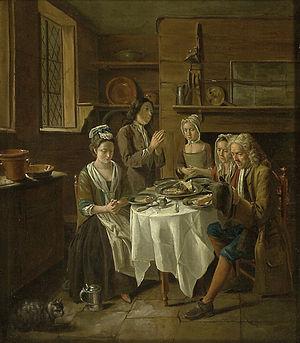
Joseph van Aken est un peintre de portrait flamand et peintre de drapés qui passe l'essentiel de sa carrière en Angleterre. Connu pour son habileté dans les tissus de peinture, il est employé comme peintre de costume par de nombreux artistes de premier plan.